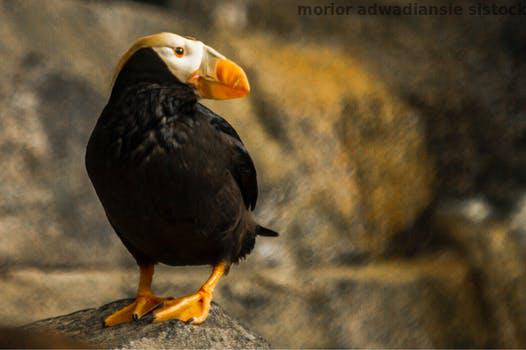
Label: Watermark